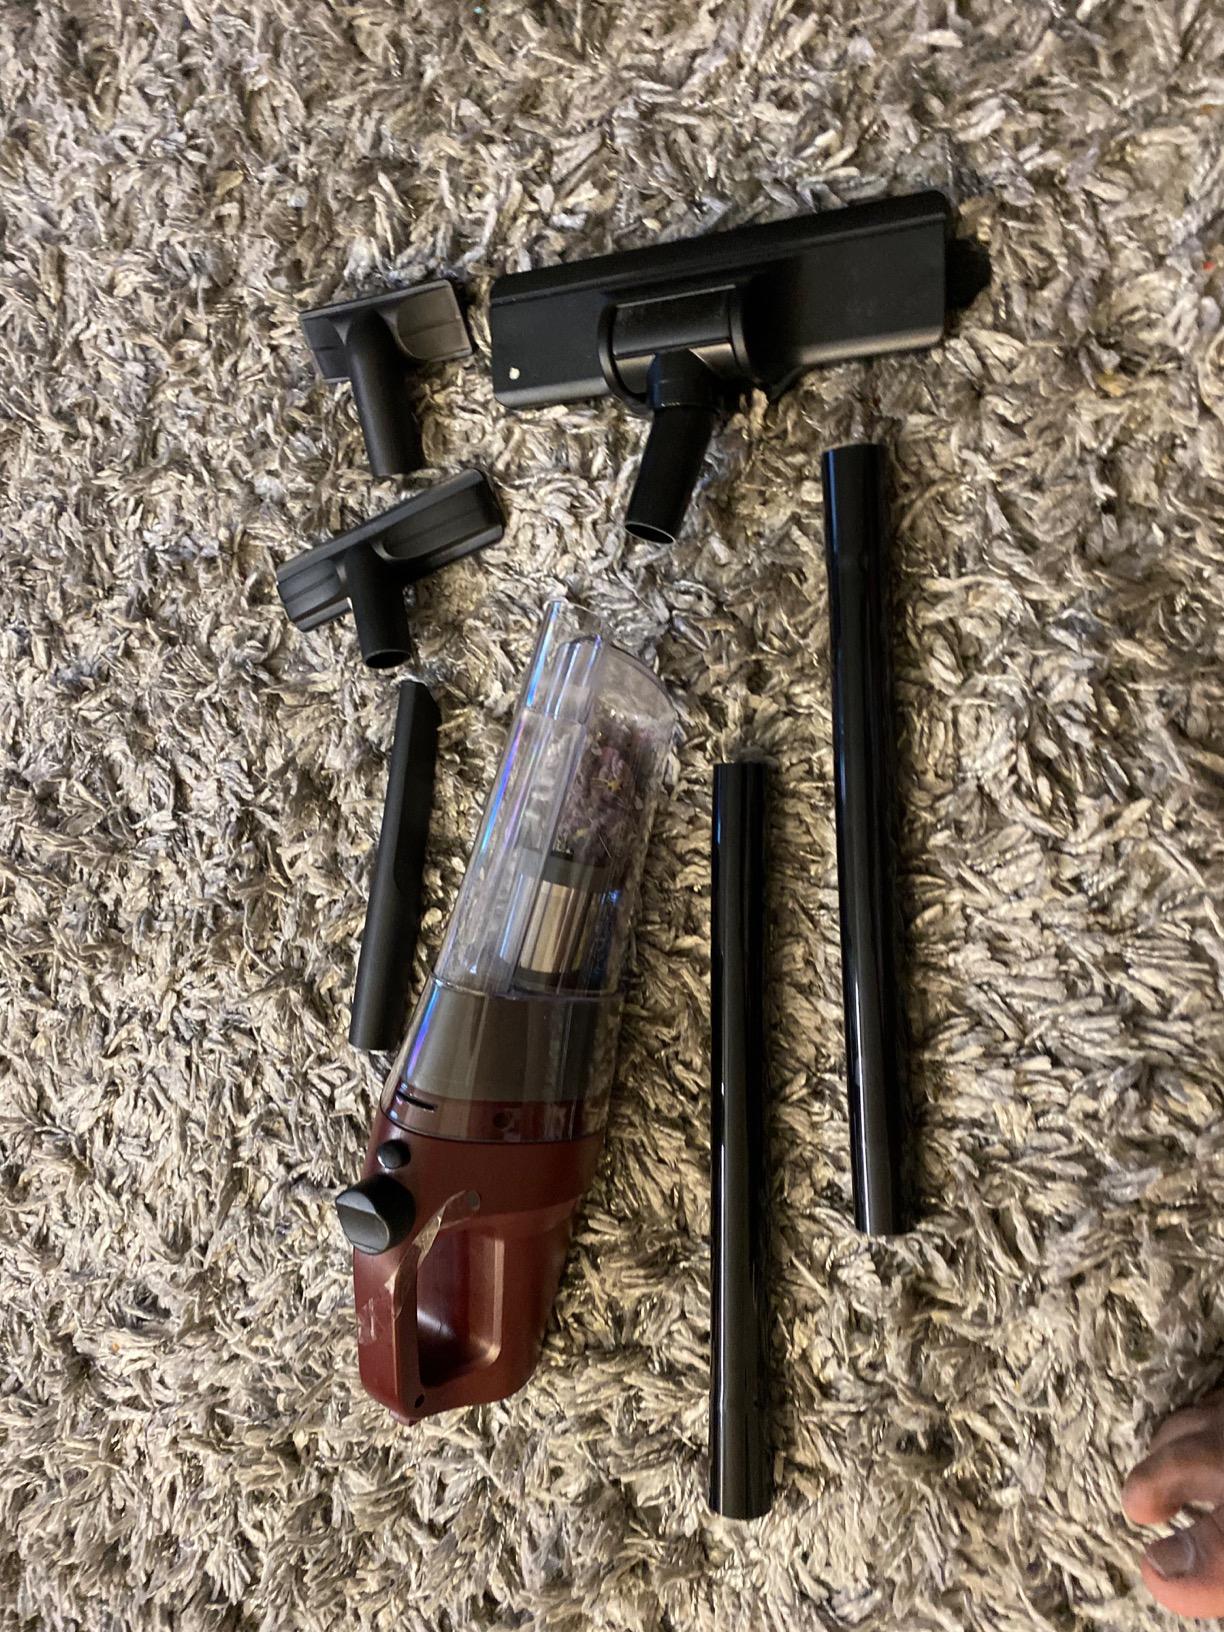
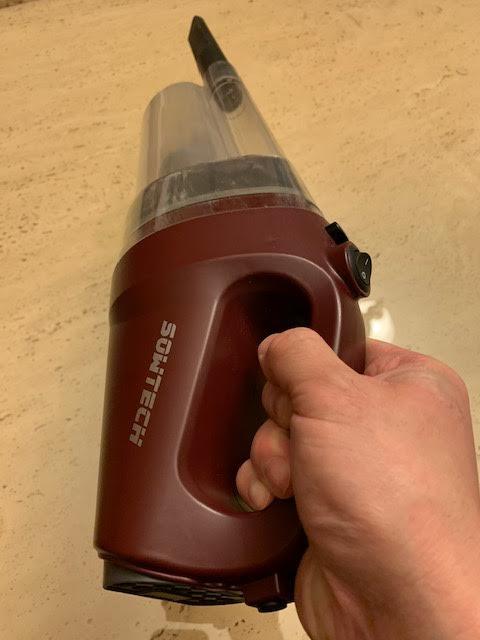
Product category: items_vacuum
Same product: yes